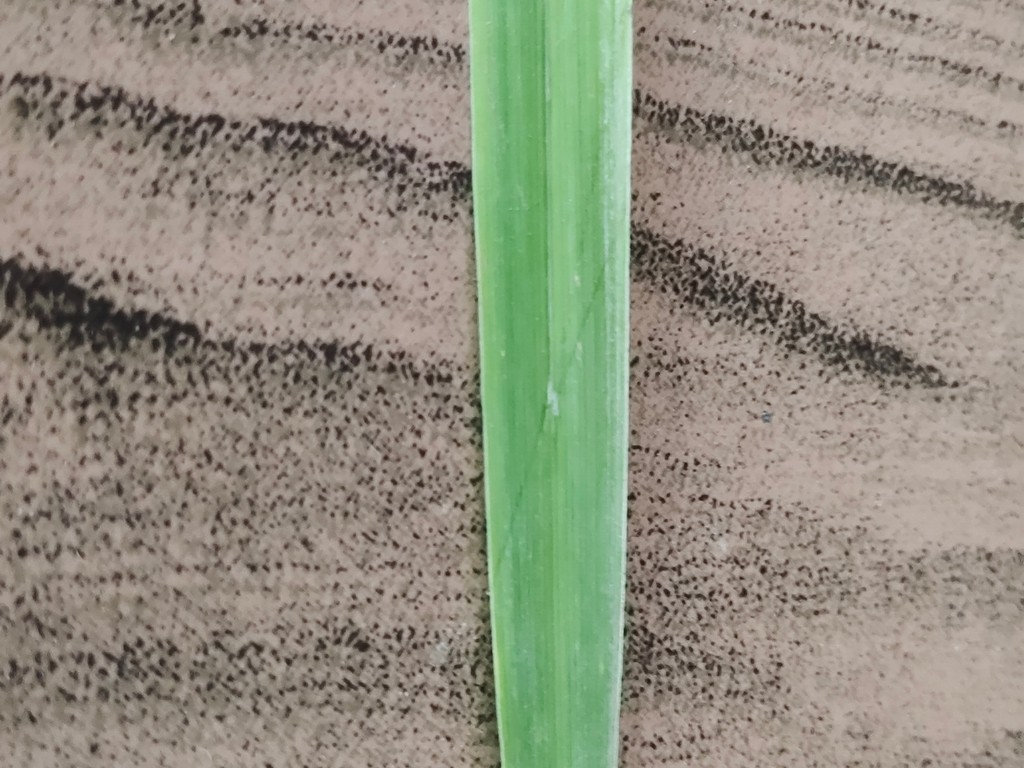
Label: Healthy